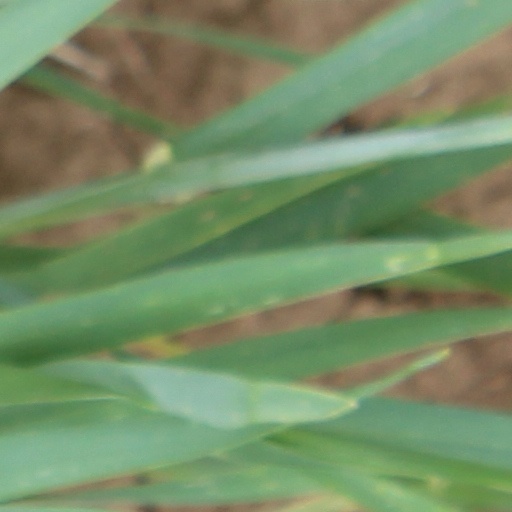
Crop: wheat